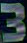
Number: 3